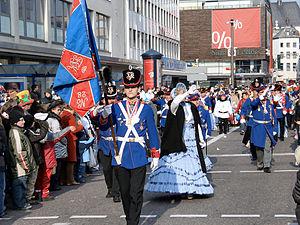
La cortège «
Coblence est une ville et un arrondissement d'Allemagne, situés dans le nord du Land de la Rhénanie-Palatinat. Au 31 décembre 2014, la ville comptait 111 434 habitants.